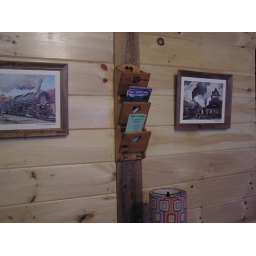
Message box in front of new sealed wall